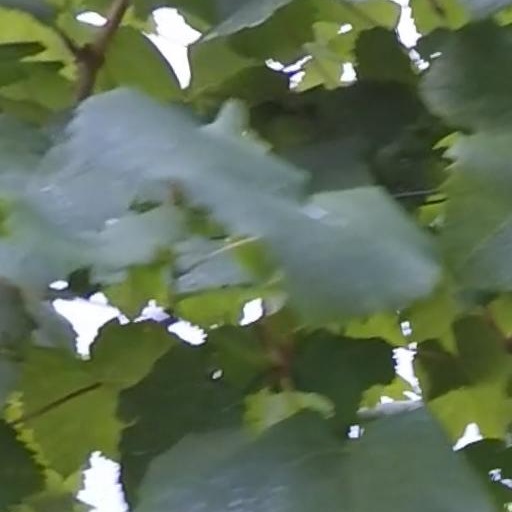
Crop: grape